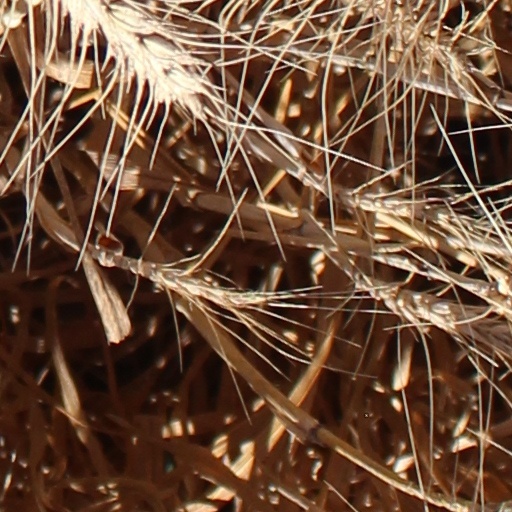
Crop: wheat